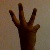
The image shows a hand gesture representing the number 6 in Indian Sign Language.